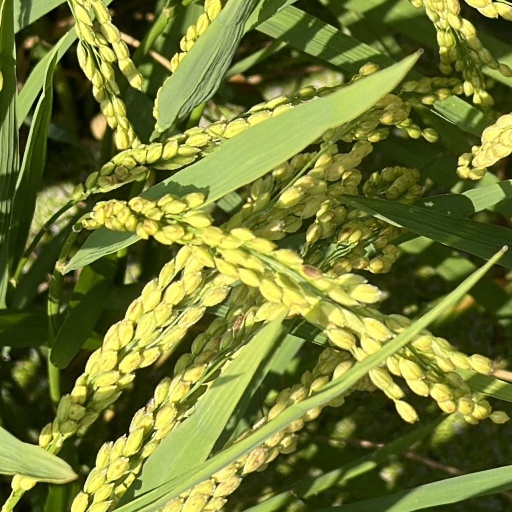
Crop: rice